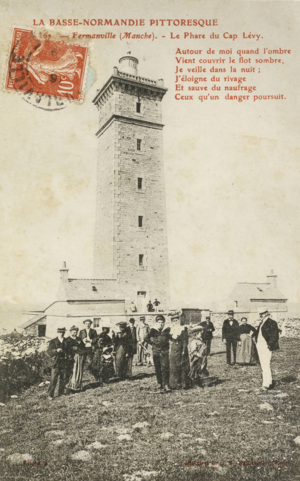
Ancien phare du cap Lévi à Fermanville, Normandie.
Le phare du cap Lévi est situé au cap Lévi, sur la commune de Fermanville, dans la Manche.